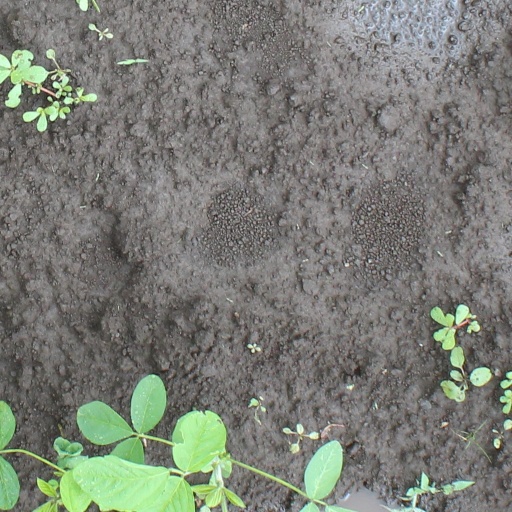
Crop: soybean